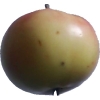
Label: Apple 11